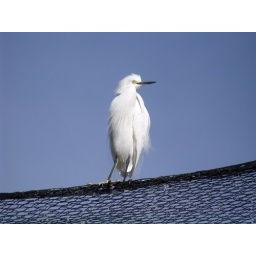
snowy egret against the blue sky